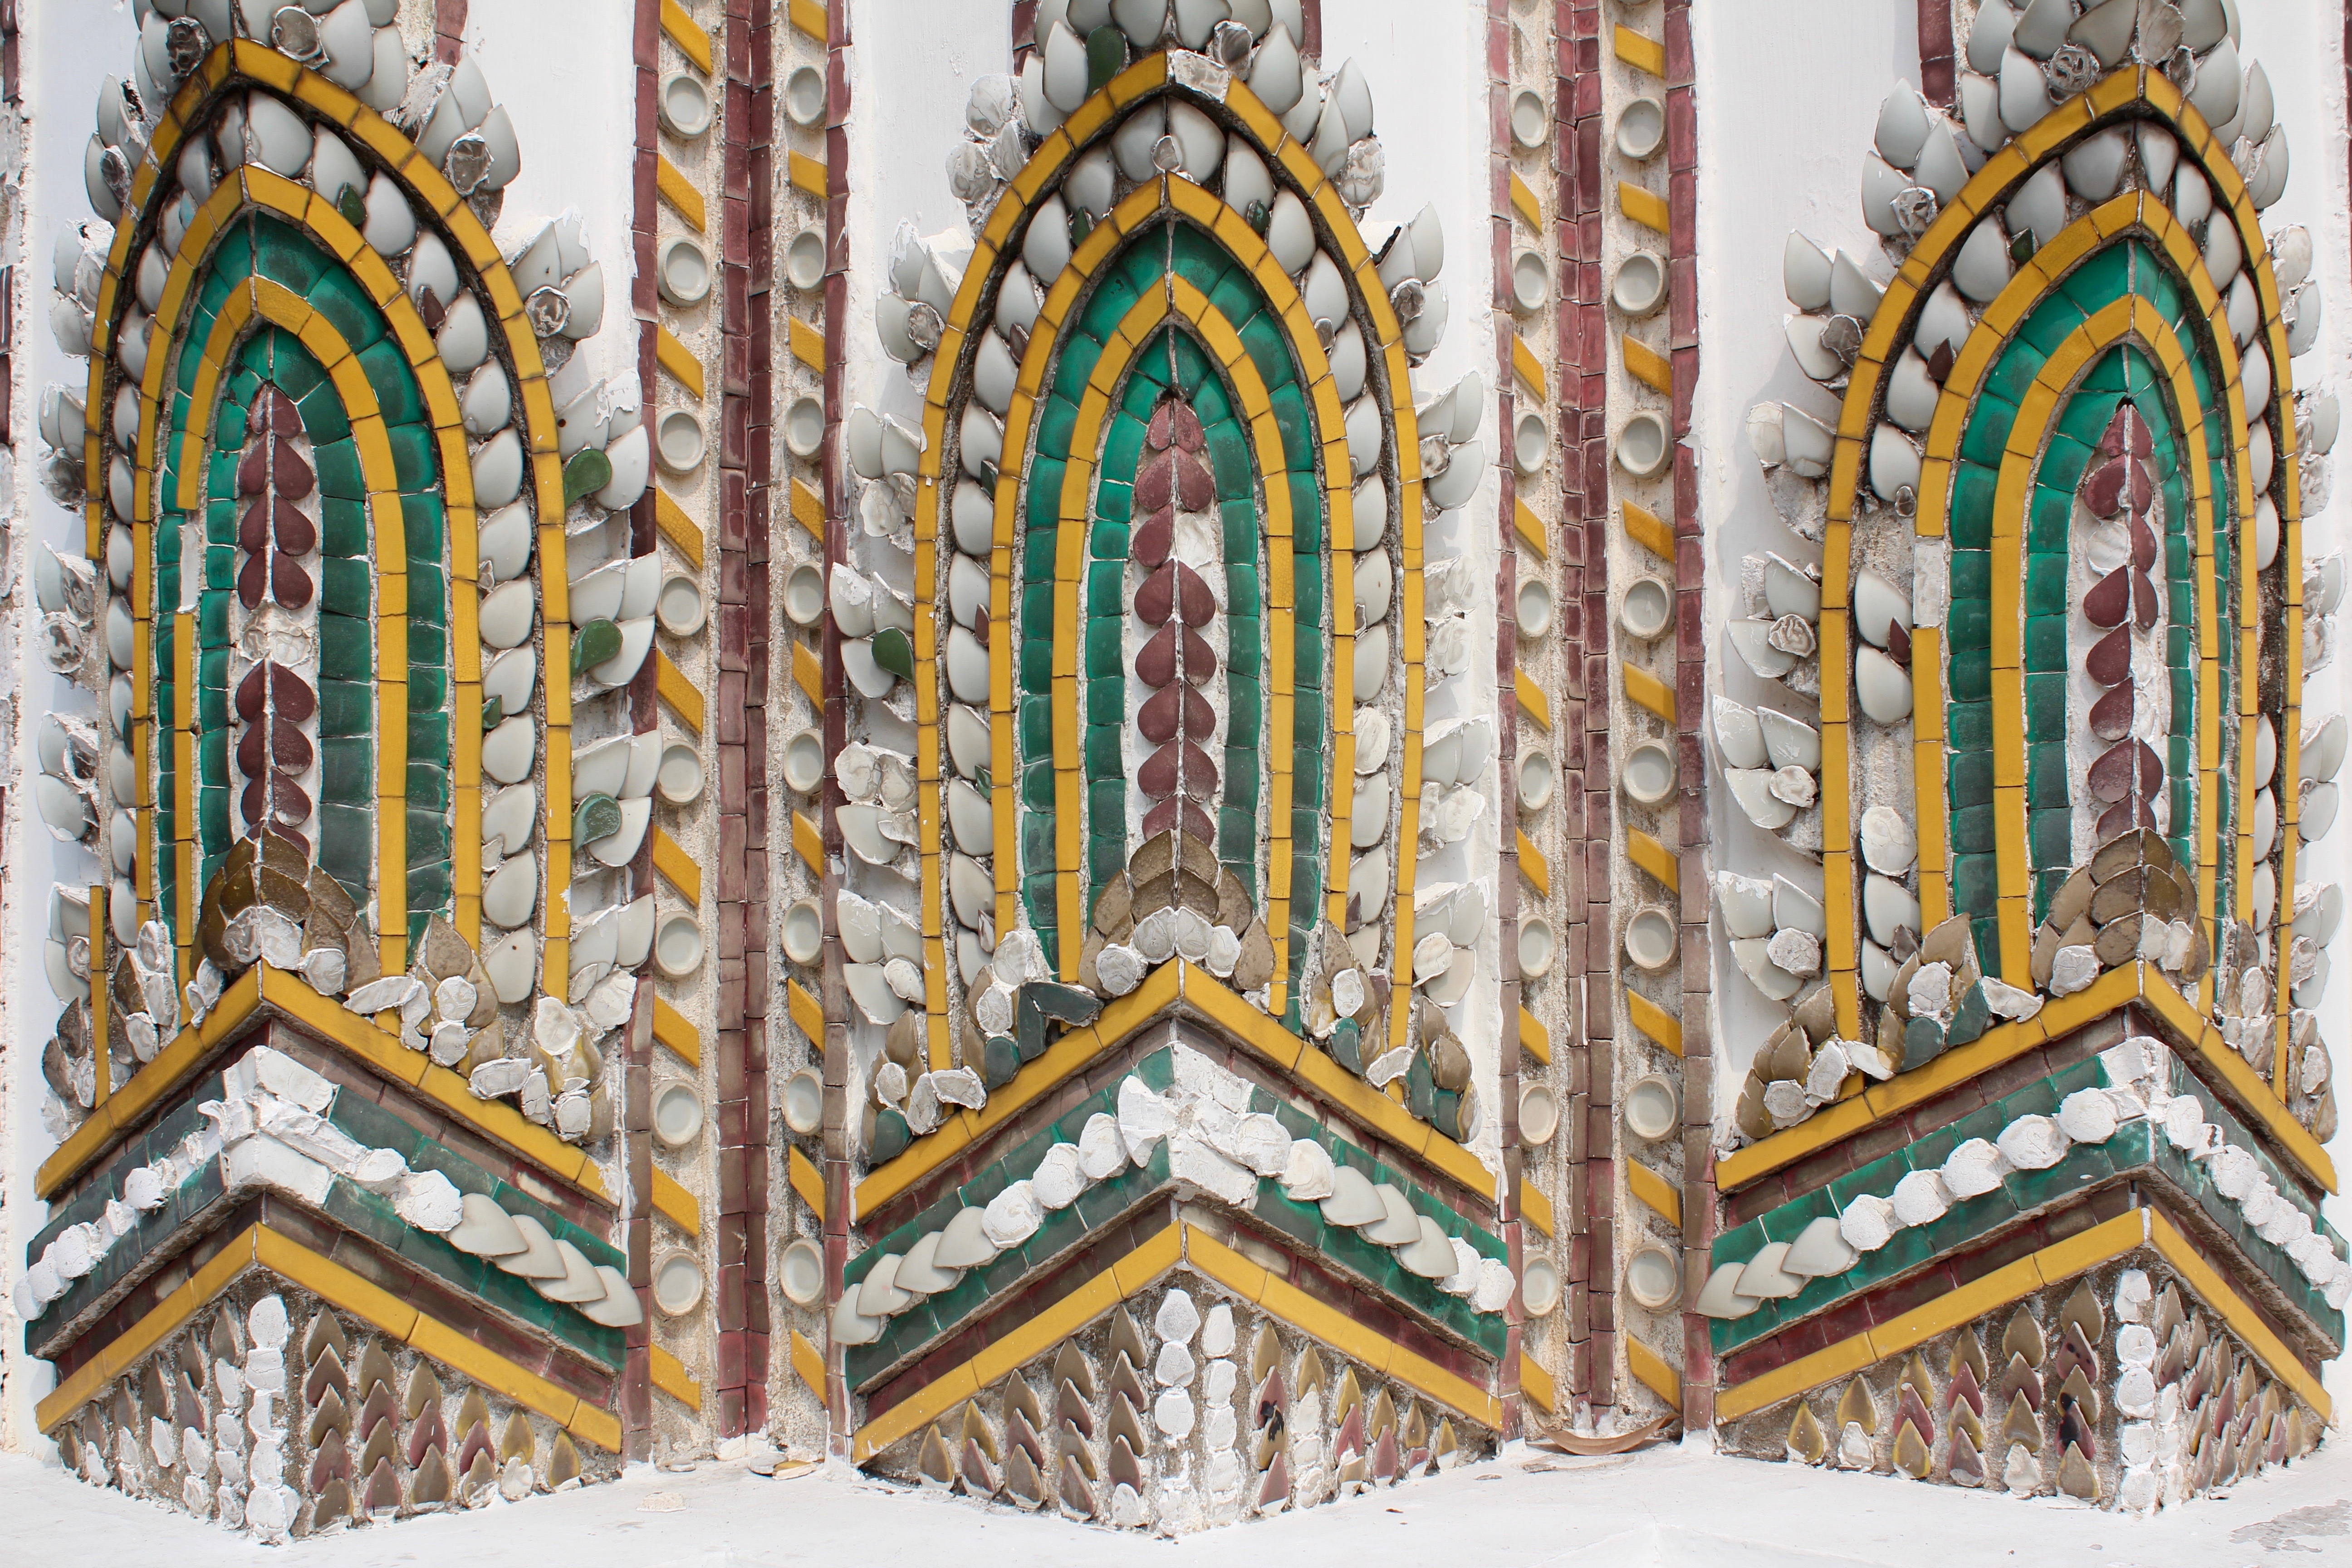
window, glass, wall, pattern, color, ceramic, facade, tile, cathedral, chapel, colorful, material, place of worship, ornament, art, design, decorative, symmetry, mosaic, tiles, artfully, gothic architecture